List of political families in Lebanon

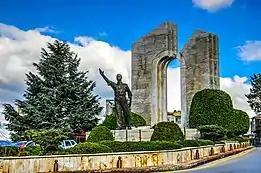
Pierre Gemayel memorial in Bikfaya

The Gemayel family is a Maronite political family in the region of Metn and West Beirut which is headquartered in the town of Bikfaya. The family is mentioned in bureaucratic records as among the inhabitants of Bikfaya as early as the 16th century. Between that time until the 18th century they were the sheikhs of the village. In 1642 Sheikh Abu Aoun was the joint governor of the subdistrict of Bsharri alongside the Druze chief Zayn al-Din of the Sawwaf family. Pierre Gemayel was the founder of the Lebanese Kataeb party (Phalange) as a paramilitary youth organization inspired by Spanish Falange and Italian Fascist parties and currently has 5 seats in parliament.